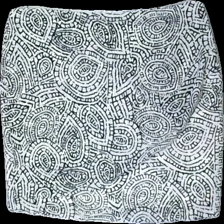
View: front
Type: Skirt
Category: Ladies
Brand: Missing
Colors: White, Black
Material: 100% polyester
Pattern: Geometric print
Cut: Regular
Season: Summer
Damage location: middle center
Damage 2 location: middle left
Damage 3 location: bottom right
Price range: 50-100
Recommended usage: Reuse
Description: kjol med ett spiral mönster